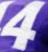
Number: 4